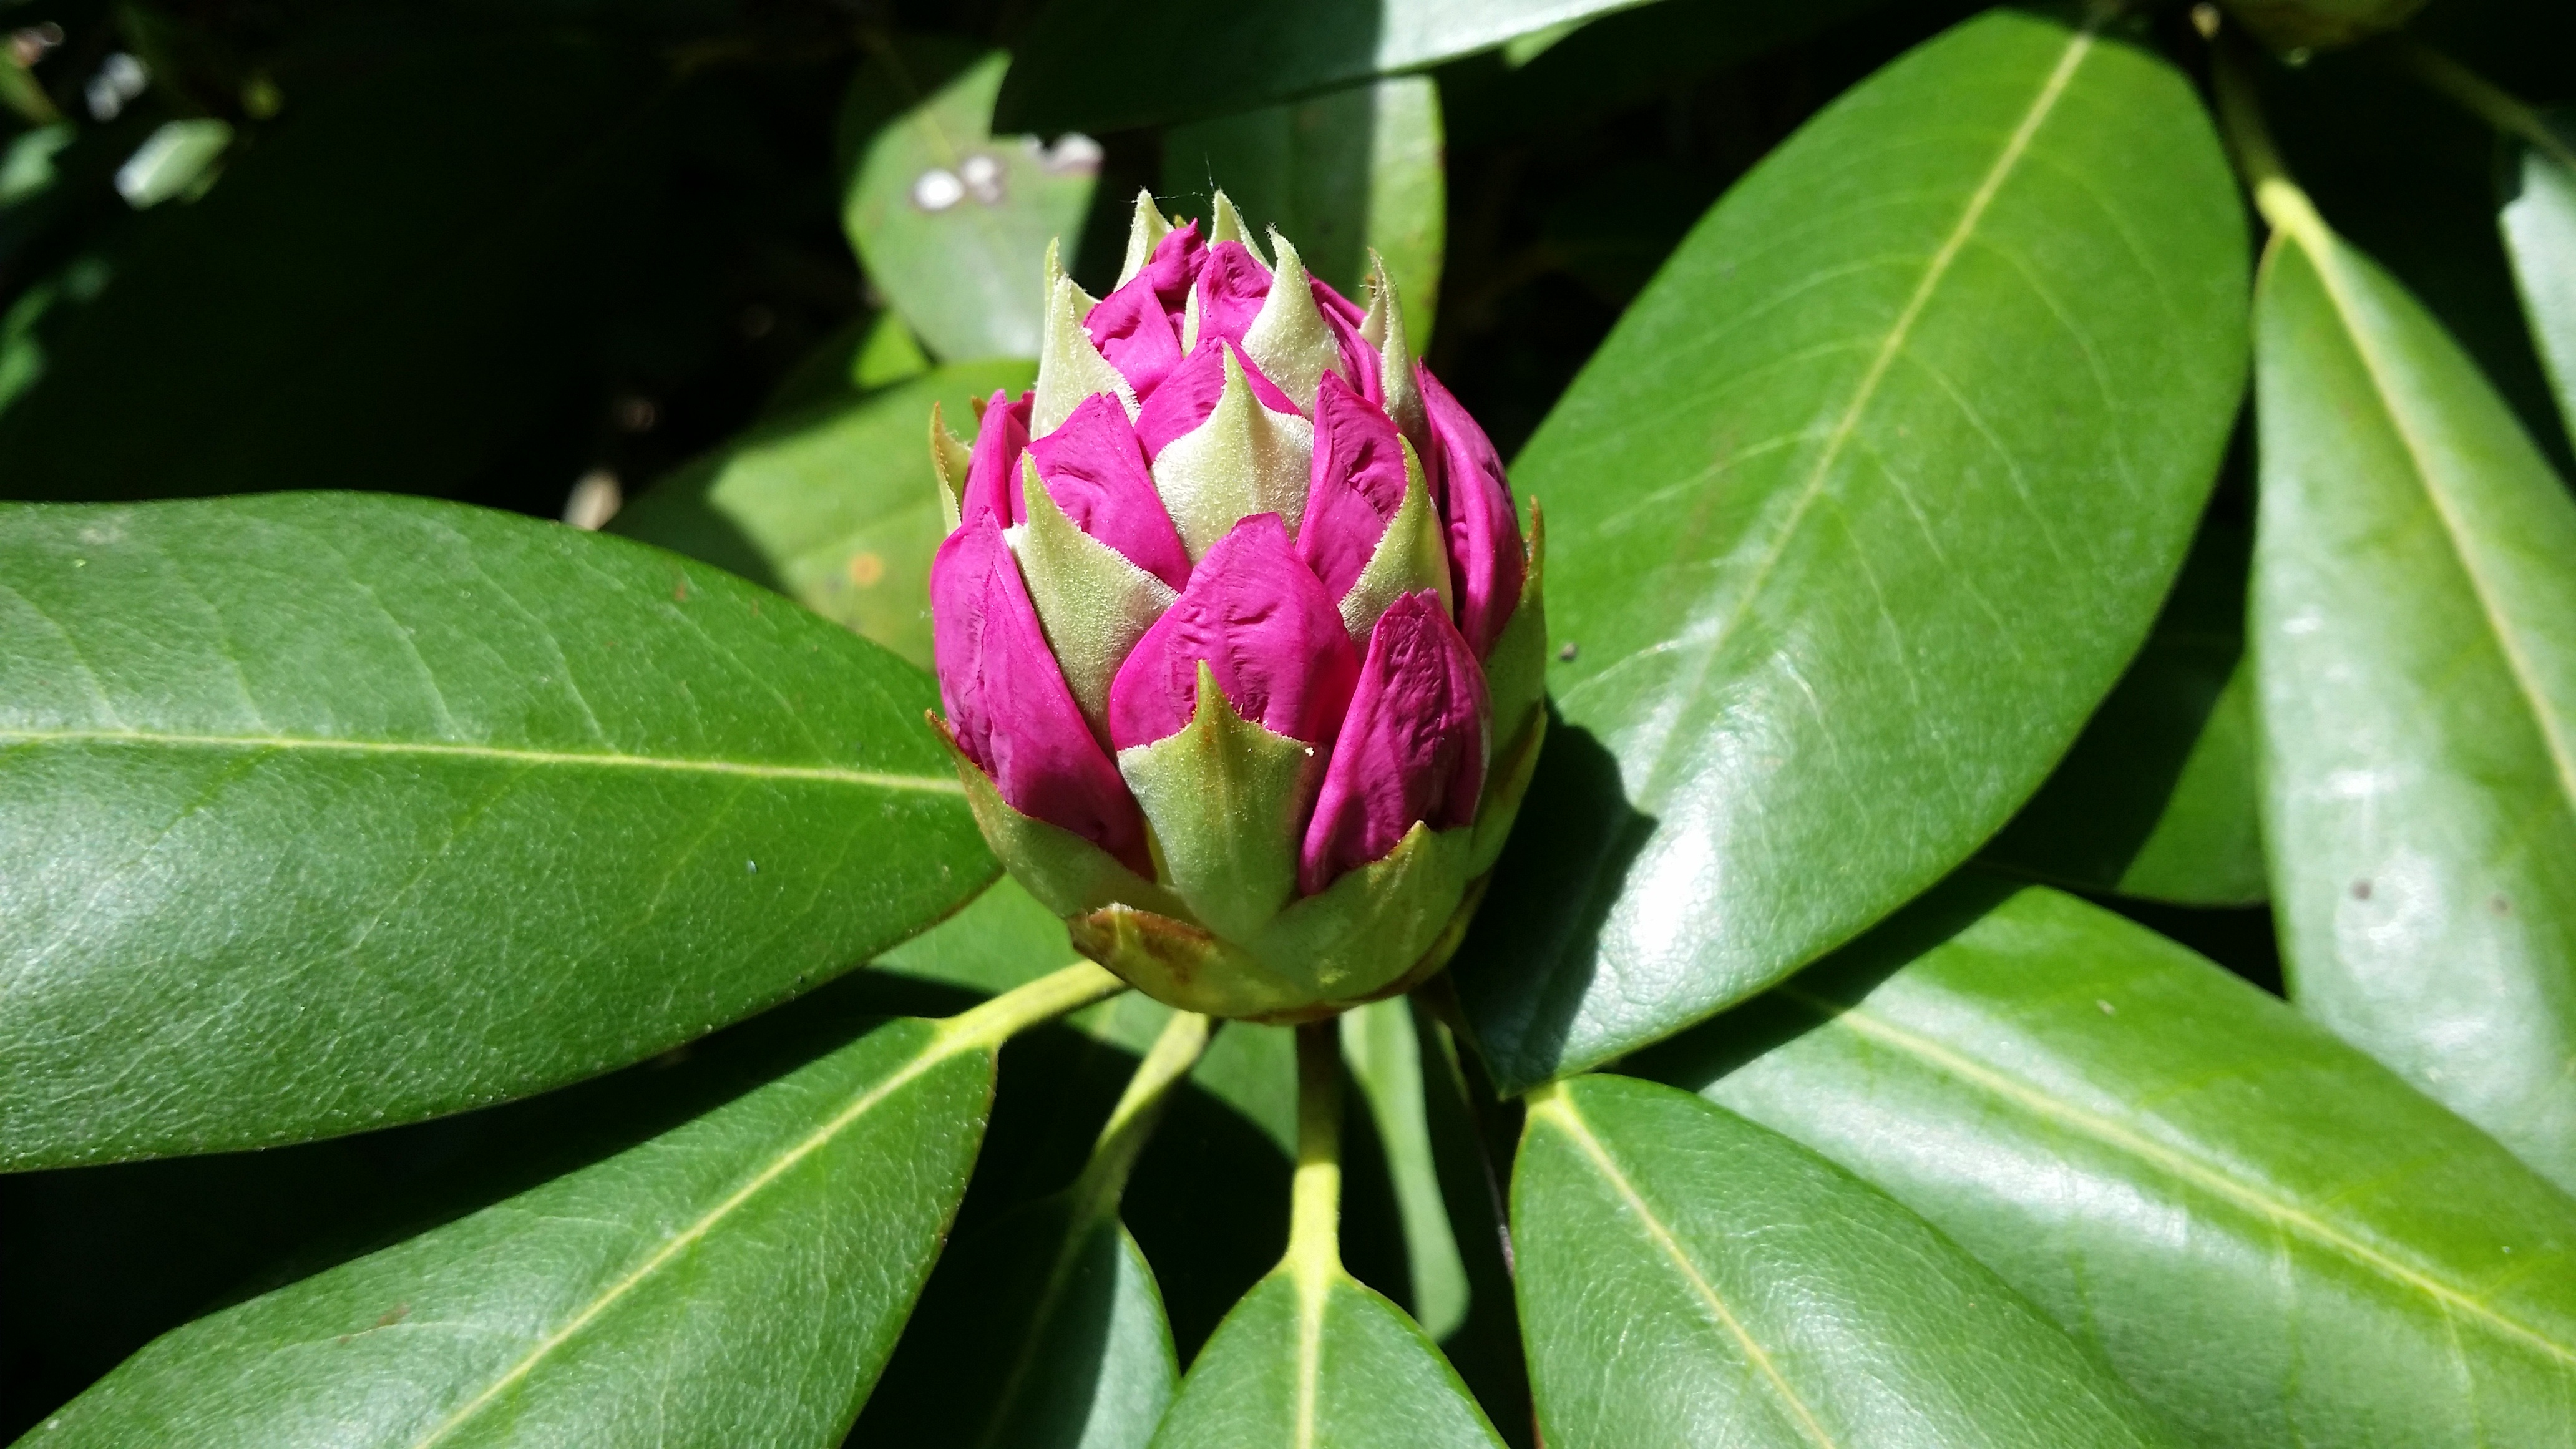
tree, nature, outdoor, blossom, plant, leaf, flower, bloom, spring, green, produce, natural, fresh, botany, blooming, garden, pink, flora, season, shrub, laurel, bud, macro photography, flowering plant, land plant